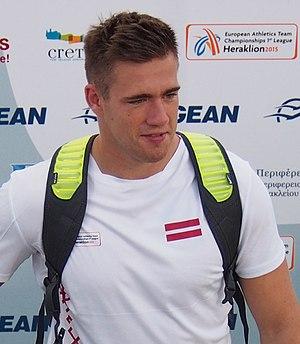
Rolands Štrobinders est un athlète letton, spécialiste du lancer de javelot.